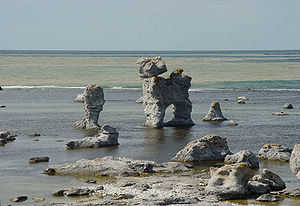
Fårö / Billeder
Fårö er øen nordøst for Gotland i Sverige, adskilt fra Gotland af Fårösund.